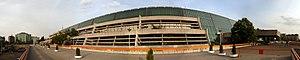
Le Sava Centar, ou Centre Sava, est un centre international de congrès situé à Belgrade, la capitale de la Serbie. Il accueille également un centre d'affaires, ainsi que de nombreuses manifestations culturelles.